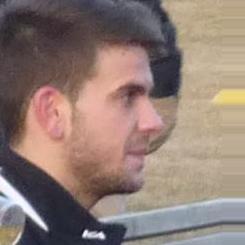
Age: 20